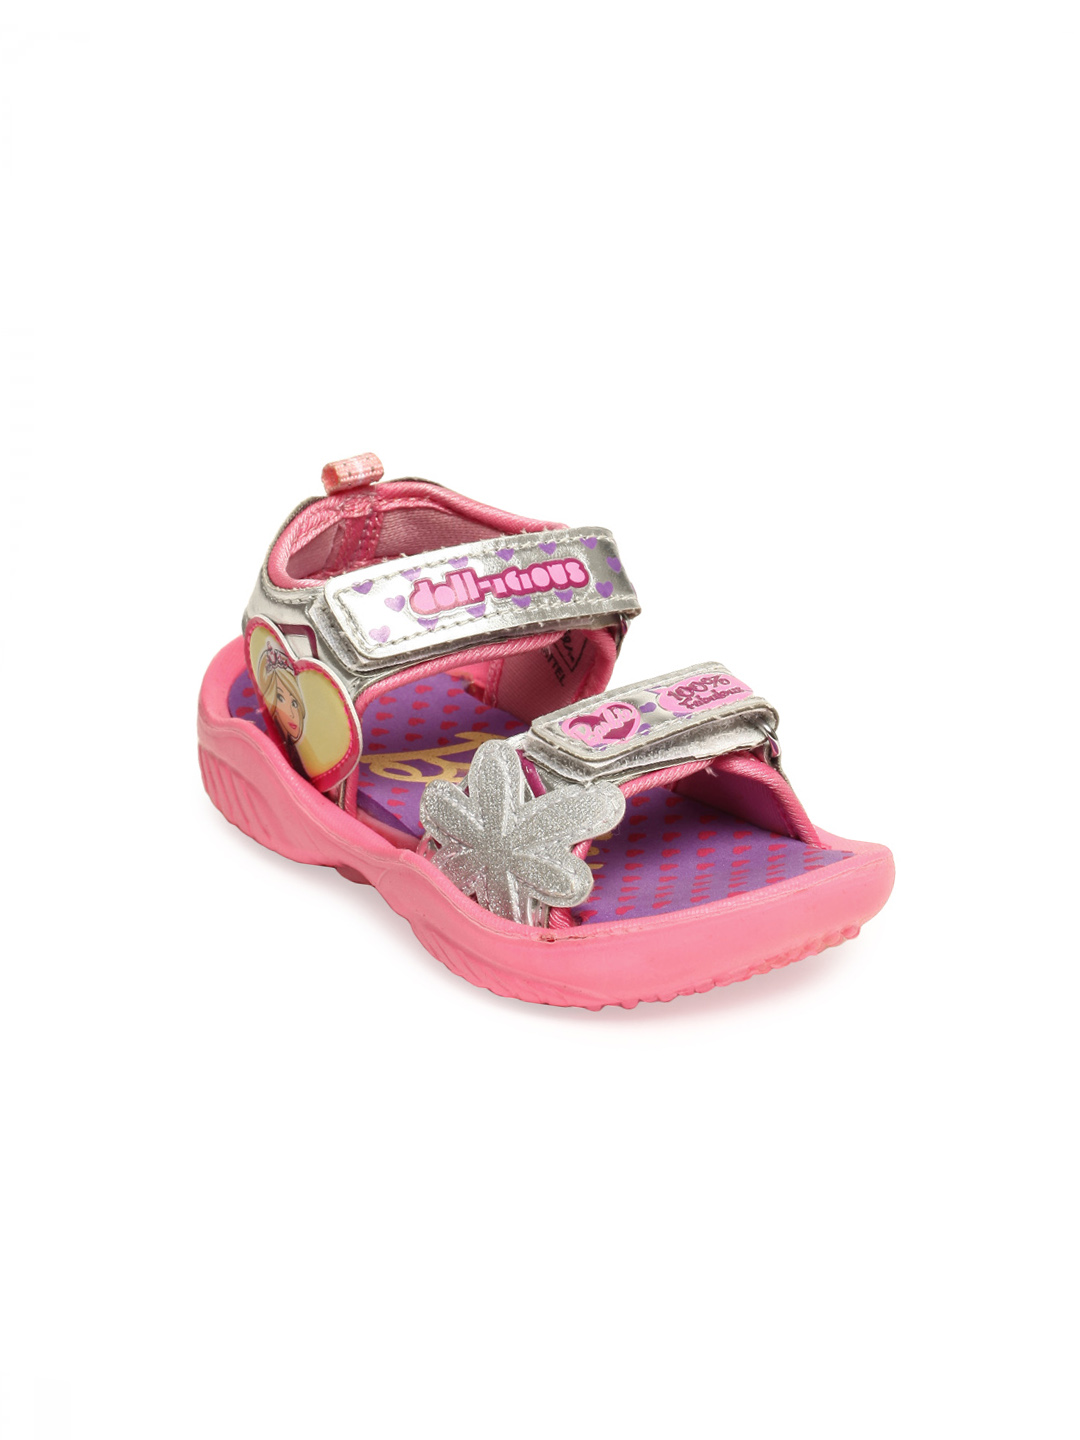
Barbie Girls Pink & Silver Sandals
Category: Footwear / Sandal / Sandals
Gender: Girls
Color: Silver
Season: Winter 2013
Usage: Casual